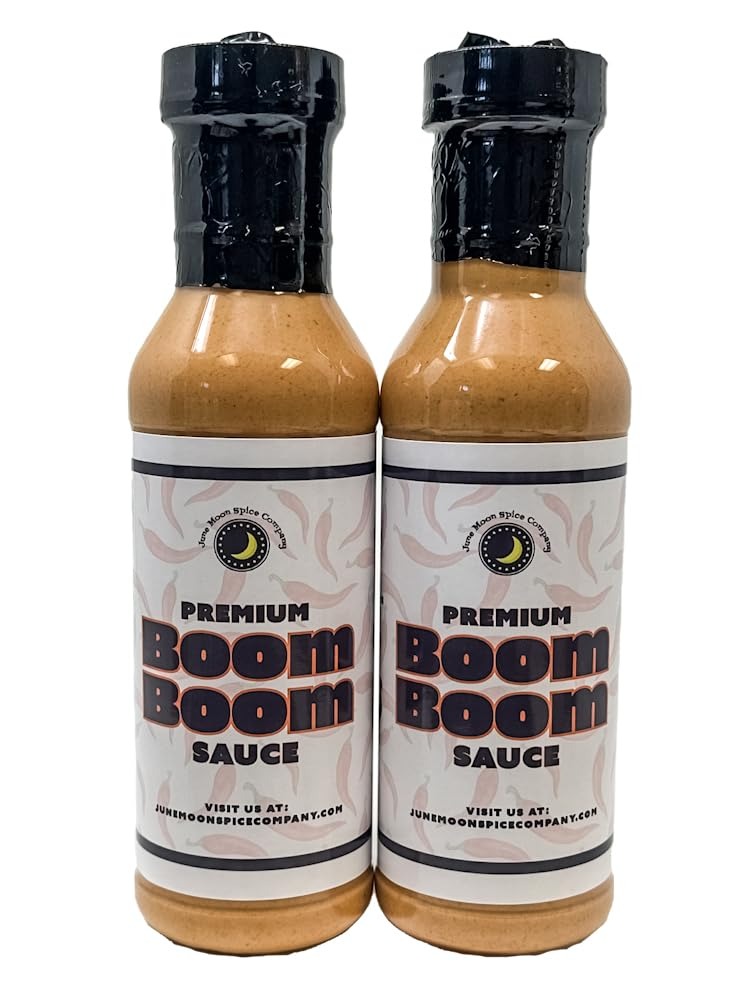
Item Name: Premium | Boom Boom Sauce | 2 Pack | 12 Fluid Ounce Flavor Lock Bottles | Crafted in Small Batches | Boom Boom Sauce 2-Pack – Irresistibly Spicy and Creamy for Every Meal!
Bullet Point 1: Spice up your culinary adventures with our Boom Boom Sauce 2 Pack – a dynamic duo that brings a symphony of bold and creamy flavors to your table. Crafted with care and using premium ingredients, this collection features two distinct Boom Boom Sauces, each offering a unique blend of richness, spice, and savory goodness that will transform your dishes into a flavor-packed delight.
Bullet Point 2: 🌶️ Classic Boom Boom Bliss: Immerse yourself in the bold and creamy goodness of our Original Boom Boom Sauce. This classic variety boasts a perfect balance of mayonnaise, tangy spices, and a hint of heat, creating a versatile sauce that enhances the flavor of burgers, sandwiches, and a variety of snacks.
Bullet Point 3: 🔥 Spicy Boom Boom Fusion: Craving a bit more heat? Our Spicy Boom Boom Sauce adds an extra kick of chili heat to the traditional blend. Elevate your meals with this fiery variety, perfect for those who love to add a zesty punch to their culinary creations.
Bullet Point 4: 🍔 Versatile Culinary Companion: Unleash your culinary creativity beyond traditional dipping. Each sauce in our 2 Pack serves as a flavorful addition to burgers, wraps, fries, and more. Whether you're hosting a barbecue, game night, or simply spicing up your everyday meals, these Boom Boom Sauces are a flavor-enhancing delight.
Bullet Point 5: 🌐 Flavorful Adventure Awaits: Embark on a flavorful journey with our Boom Boom Sauce 2 Pack. Each variety offers a unique taste that mirrors the bold and exciting flavors of modern cuisine.
Bullet Point 6: 🍔 Easy Application, Maximum Flavor: Enjoy maximum flavor with minimum effort. Our Boom Boom Sauces come in convenient squeeze bottles, making it easy to add the perfect amount to your dishes. No need for complicated recipes – just squeeze, dip, and savor the explosive taste of Boom Boom.
Bullet Point 7: 🎉 Perfect for Every Occasion: Whether you're hosting a party, spicing up your favorite snacks, or adding a kick to your weeknight dinners, our Boom Boom Sauce 2 Pack is the ideal companion. It brings the essence of bold and creamy flavor, turning every meal into a culinary celebration.
Bullet Point 8: Experience the dynamic flavors of our Boom Boom Sauce 2 Pack. Order now and add a burst of excitement to your culinary creations!
Bullet Point 9: A double FRESHNESS seal is applied to FRESH ingredients immediately after blending for maximum flavor and zest. TASTE the PREMIUM difference!
Bullet Point 10: Buy today and enjoy! The 12 oz. BPA free sturdy bottle comes with a reusable flavor lock screw top.
Product Description: Spice up your culinary adventures with our Boom Boom Sauce 2 Pack – a dynamic duo that brings a symphony of bold and creamy flavors to your table. Crafted with care and using premium ingredients, this collection features two distinct Boom Boom Sauces, each offering a unique blend of richness, spice, and savory goodness that will transform your dishes into a flavor-packed delight.
Value: 24.0
Unit: Fl Oz

Price: 13.88